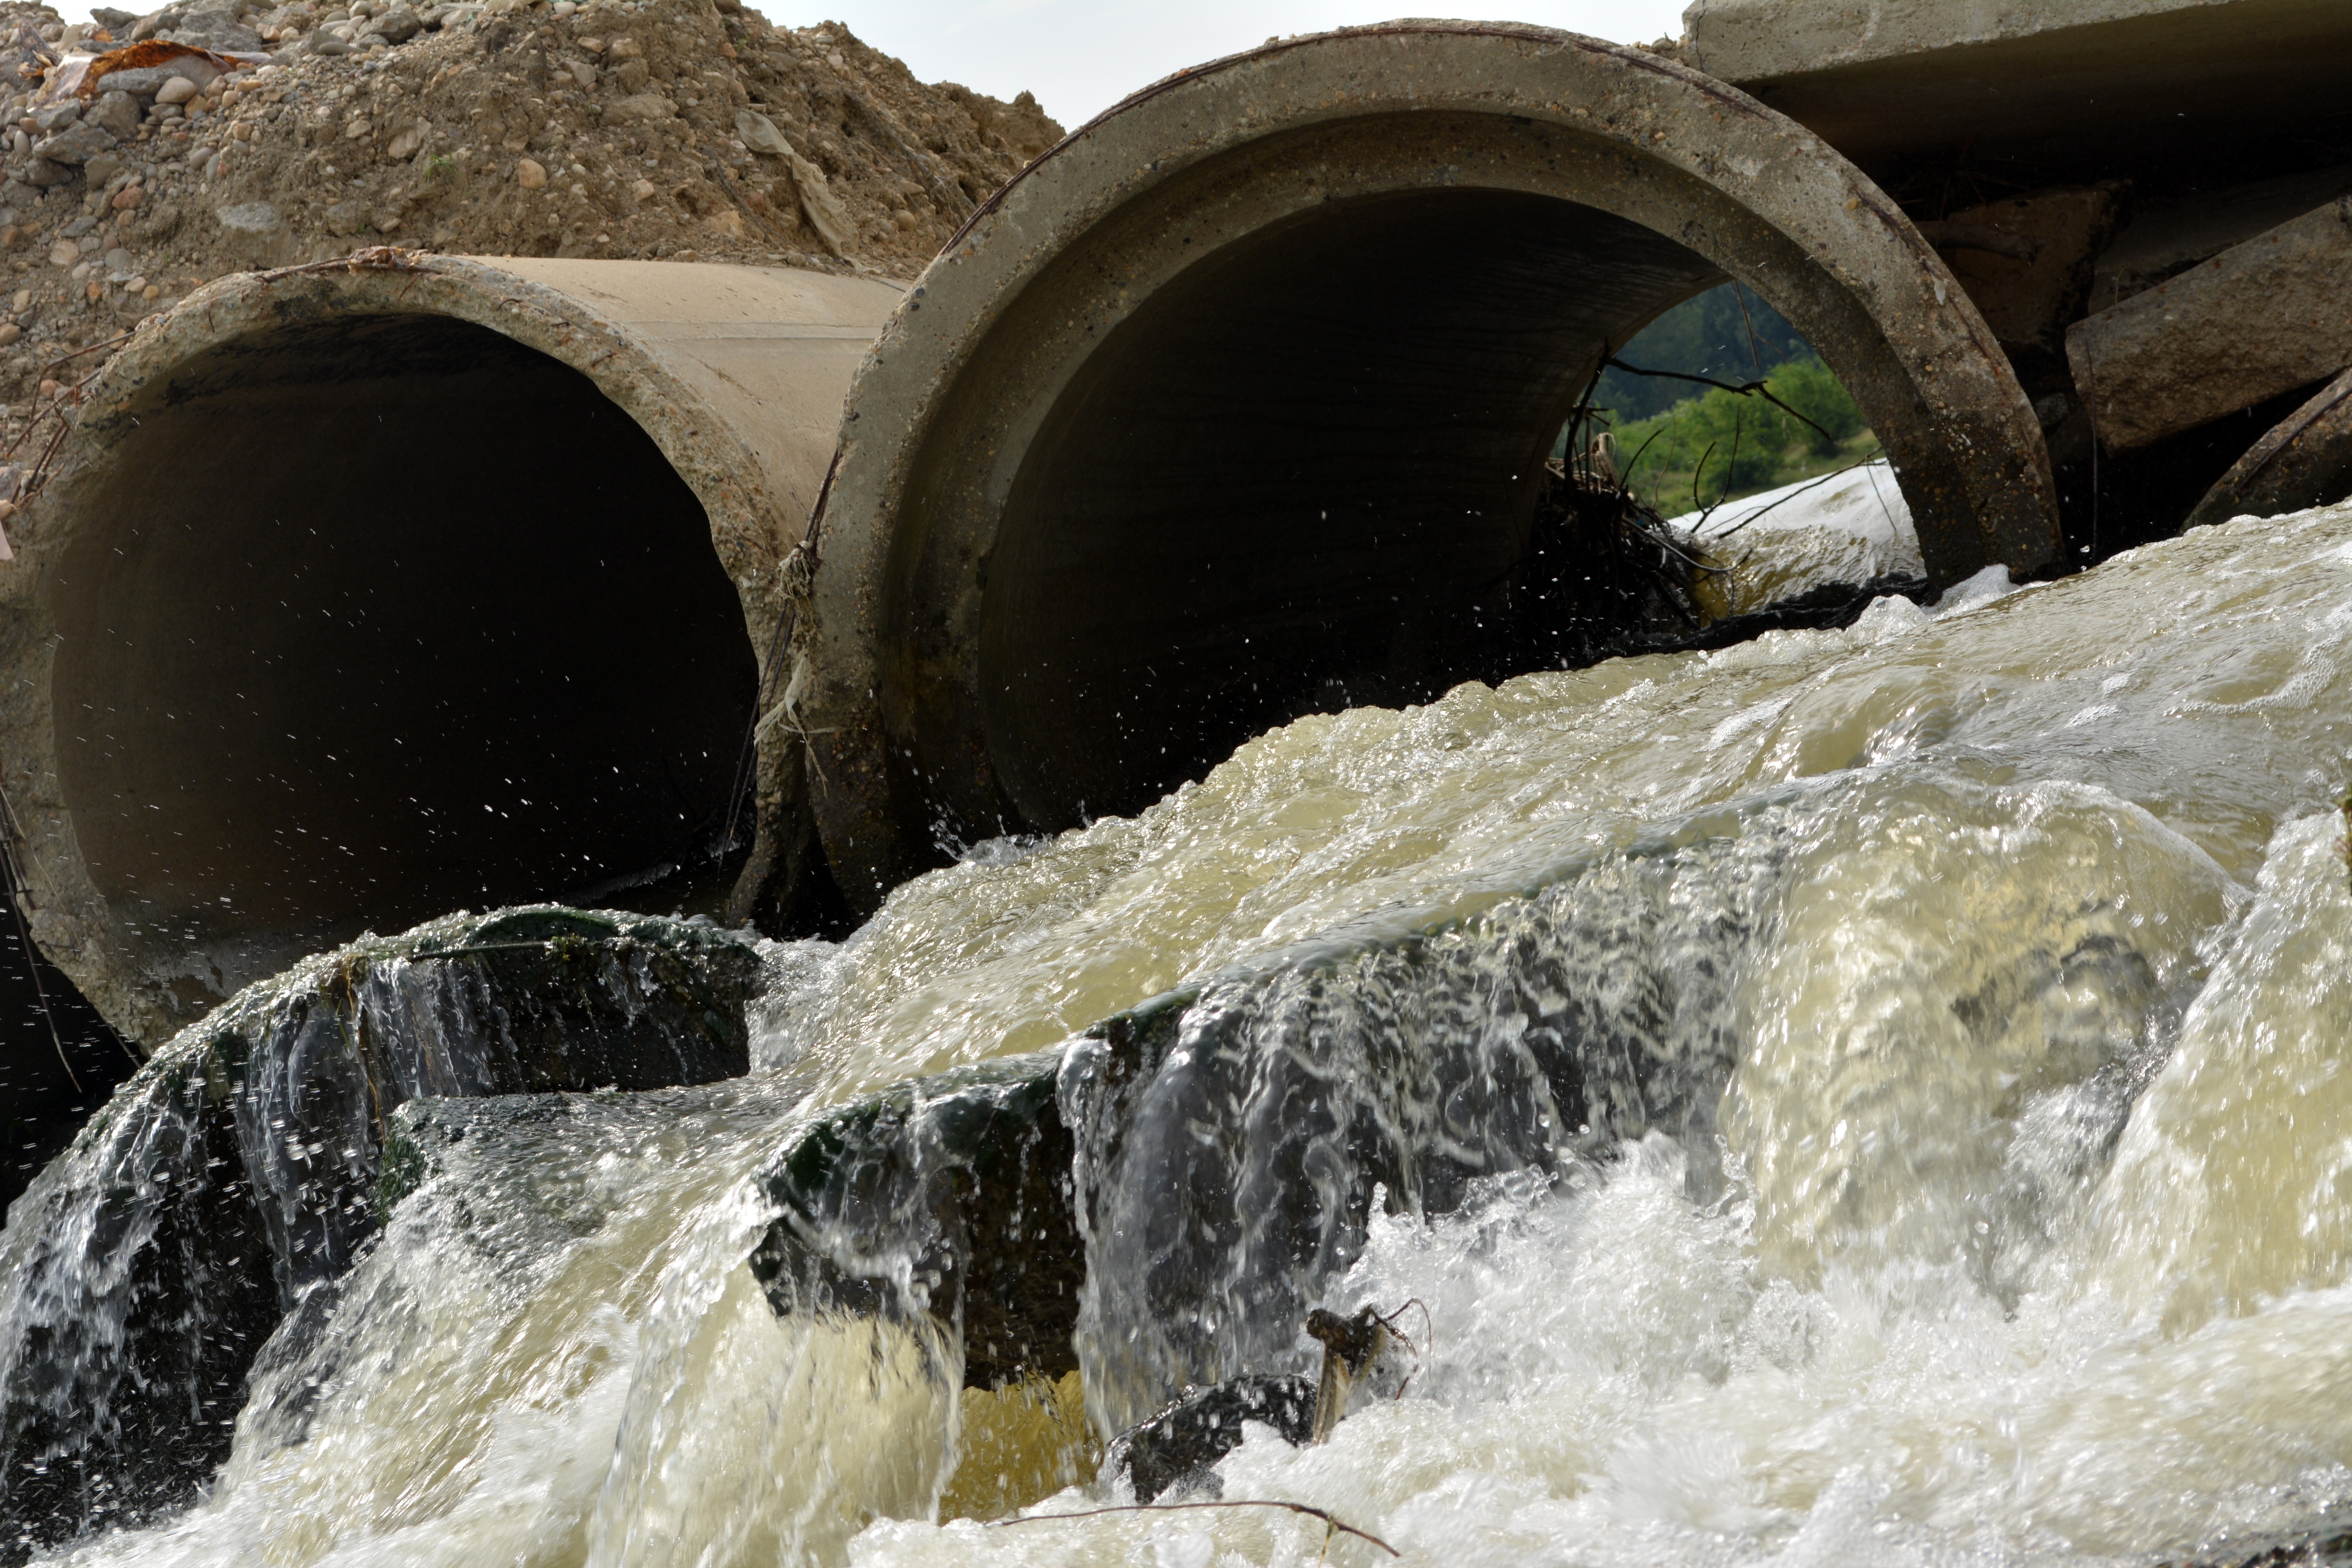
water, rock, wave, river, foam, stream, rapid, waterway, tubes, sorry, water feature